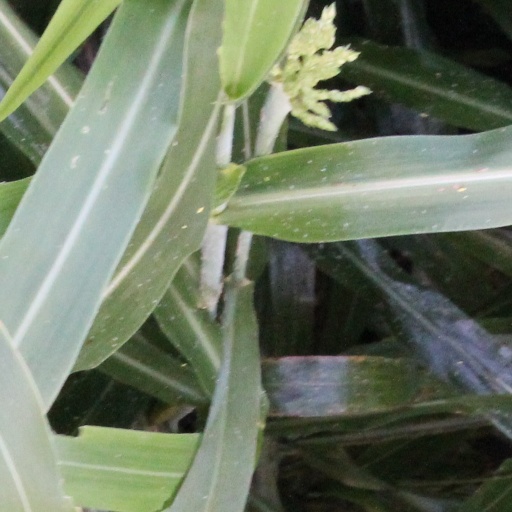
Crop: sorghum